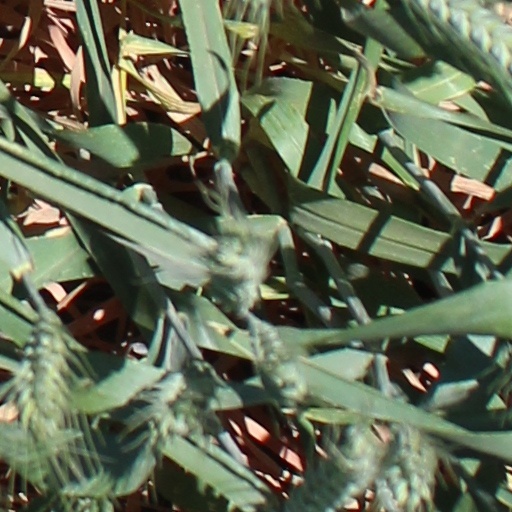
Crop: wheat